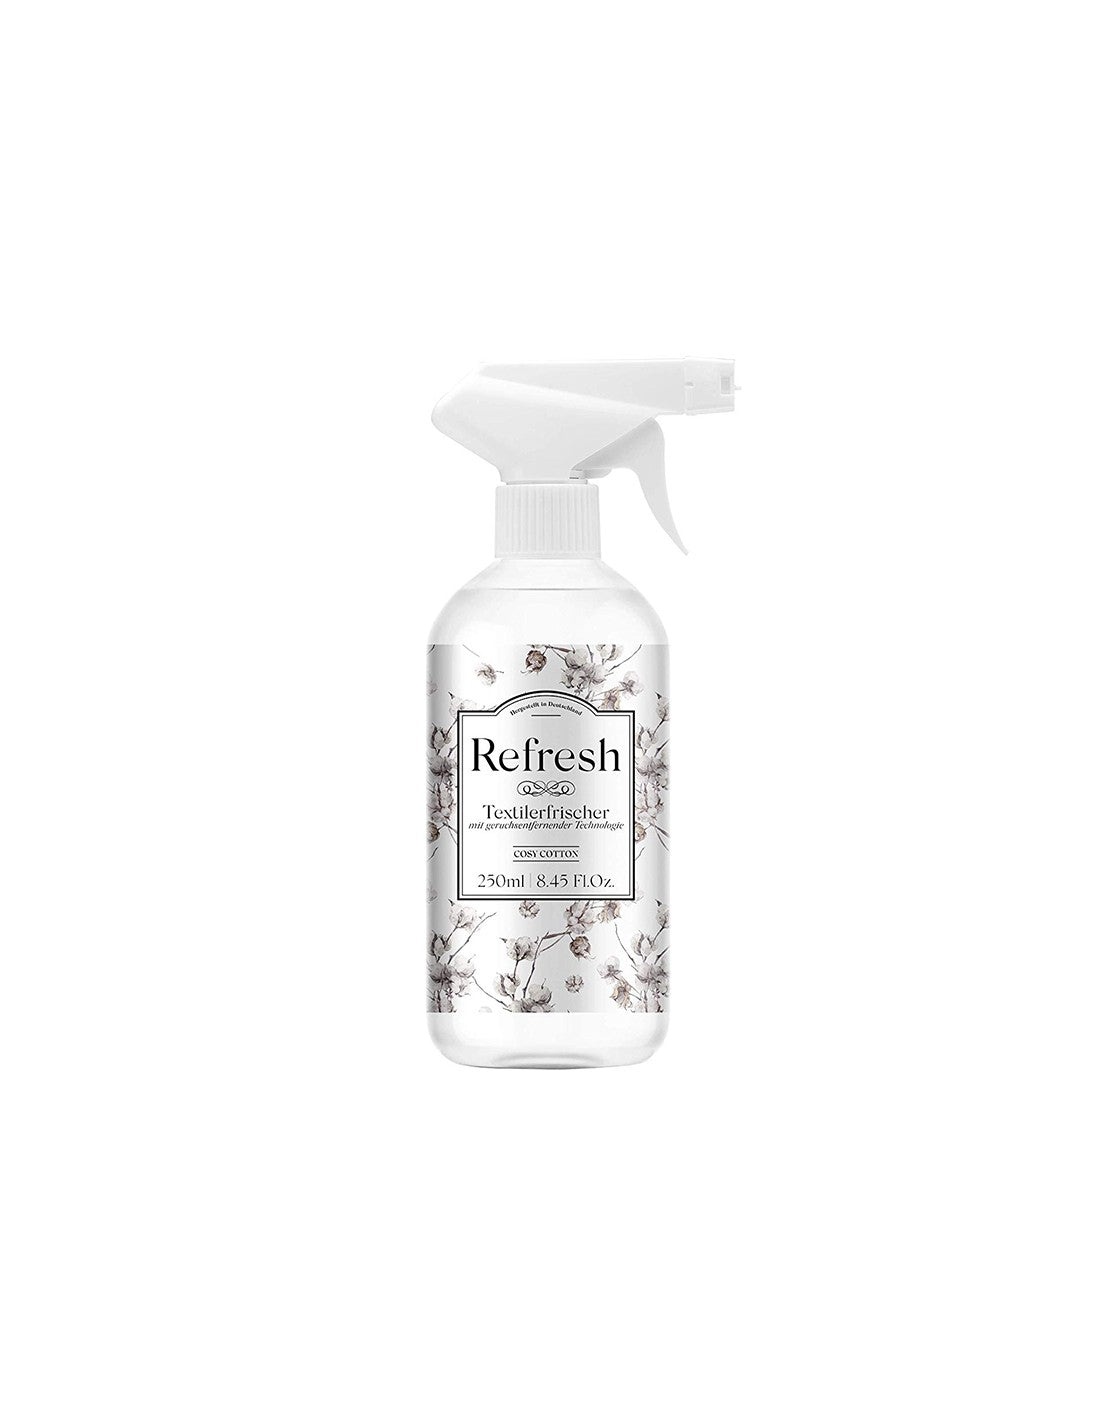
Textile freshener - Cozy Cotton, 250 ml
-
Brand: Vitabay
Category: Home & Garden > Household Supplies > Laundry Supplies > Fabric Refreshers